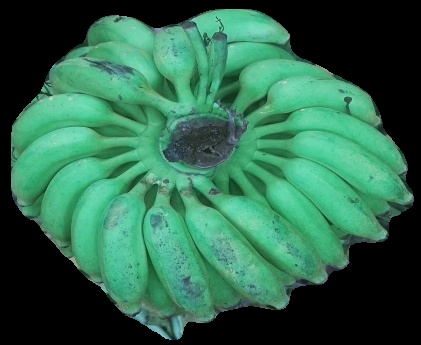
Variety: elakki-bale
Grade: grade1